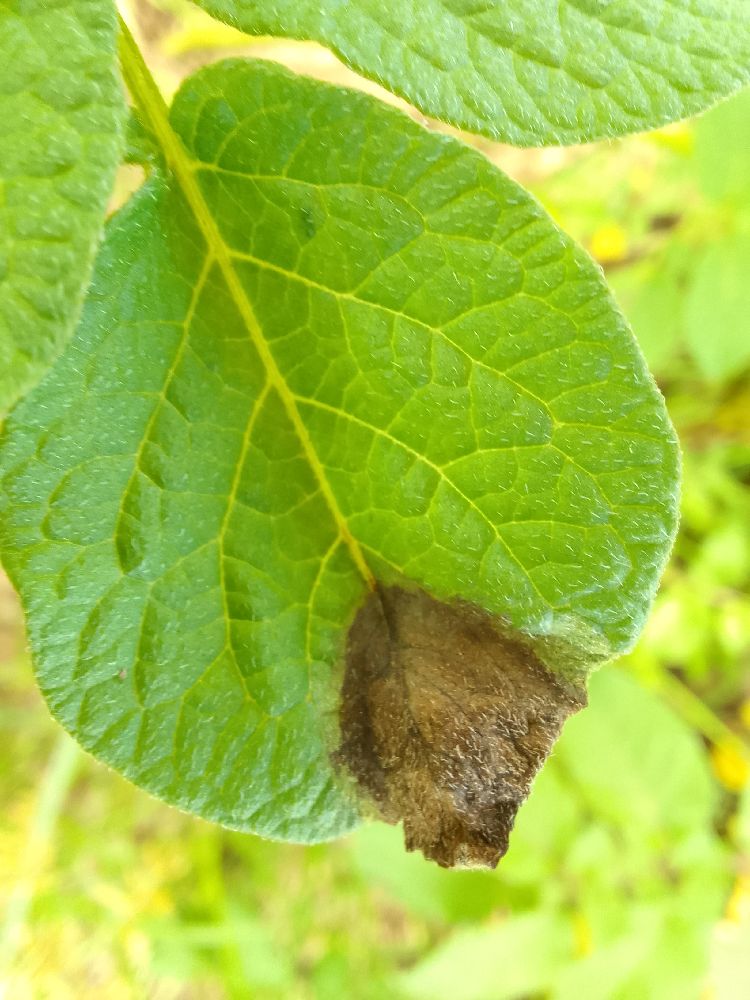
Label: Late blight